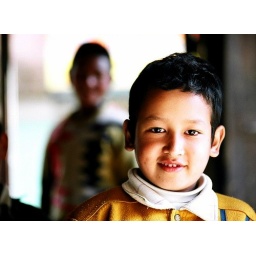
Nepal. A boy sitting in front of me.